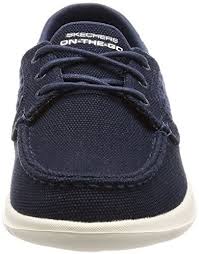
Label: Boat